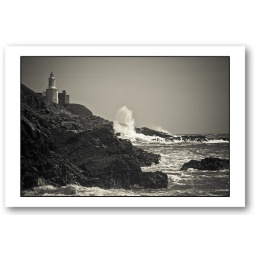
The lighthouse by Mumbles Pier. Mumbles is the home town of the wonderful Dylan Thomas.